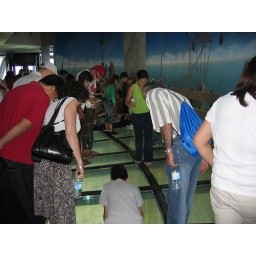
The glass floor in the CN tower